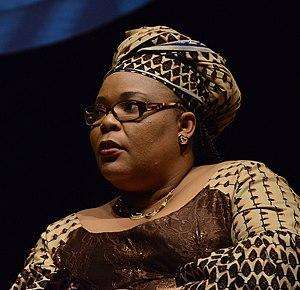
Culottées est une série de bande dessinée de Pénélope Bagieu en deux tomes, publiés en 2016 et 2017. Son titre complet est Culottées — Des femmes qui ne font que ce qu'elles veulent.
Leymah Roberta Gbowee, née le 1ᵉʳ février 1972 au Liberia, est une travailleuse sociale, militante libérienne pour la paix en Afrique. Elle est co-lauréate du prix Nobel de la paix en 2011 avec Ellen Johnson Sirleaf et Tawakkul Karman, et lauréate du Prix international pour la paix